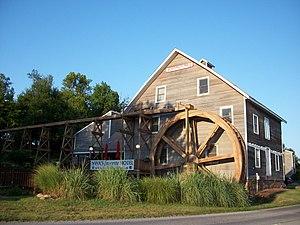
La ville de Johnson est située dans le comté de Washington, dans l’État de l’Arkansas, aux États-Unis. Sa population s’élevait à 3 353 habitants lors du recensement de 2010, estimée à 3 674 habitants en 2017.